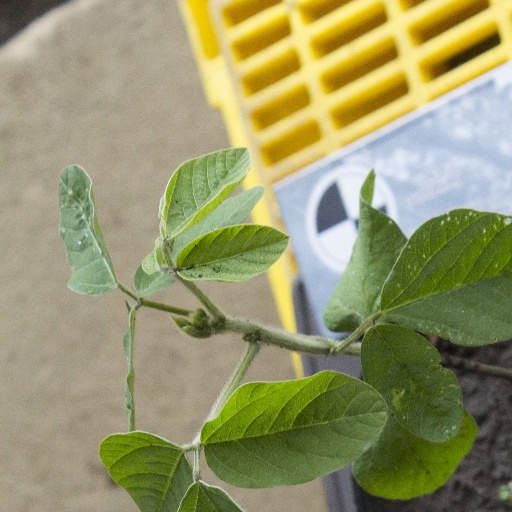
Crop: soybean